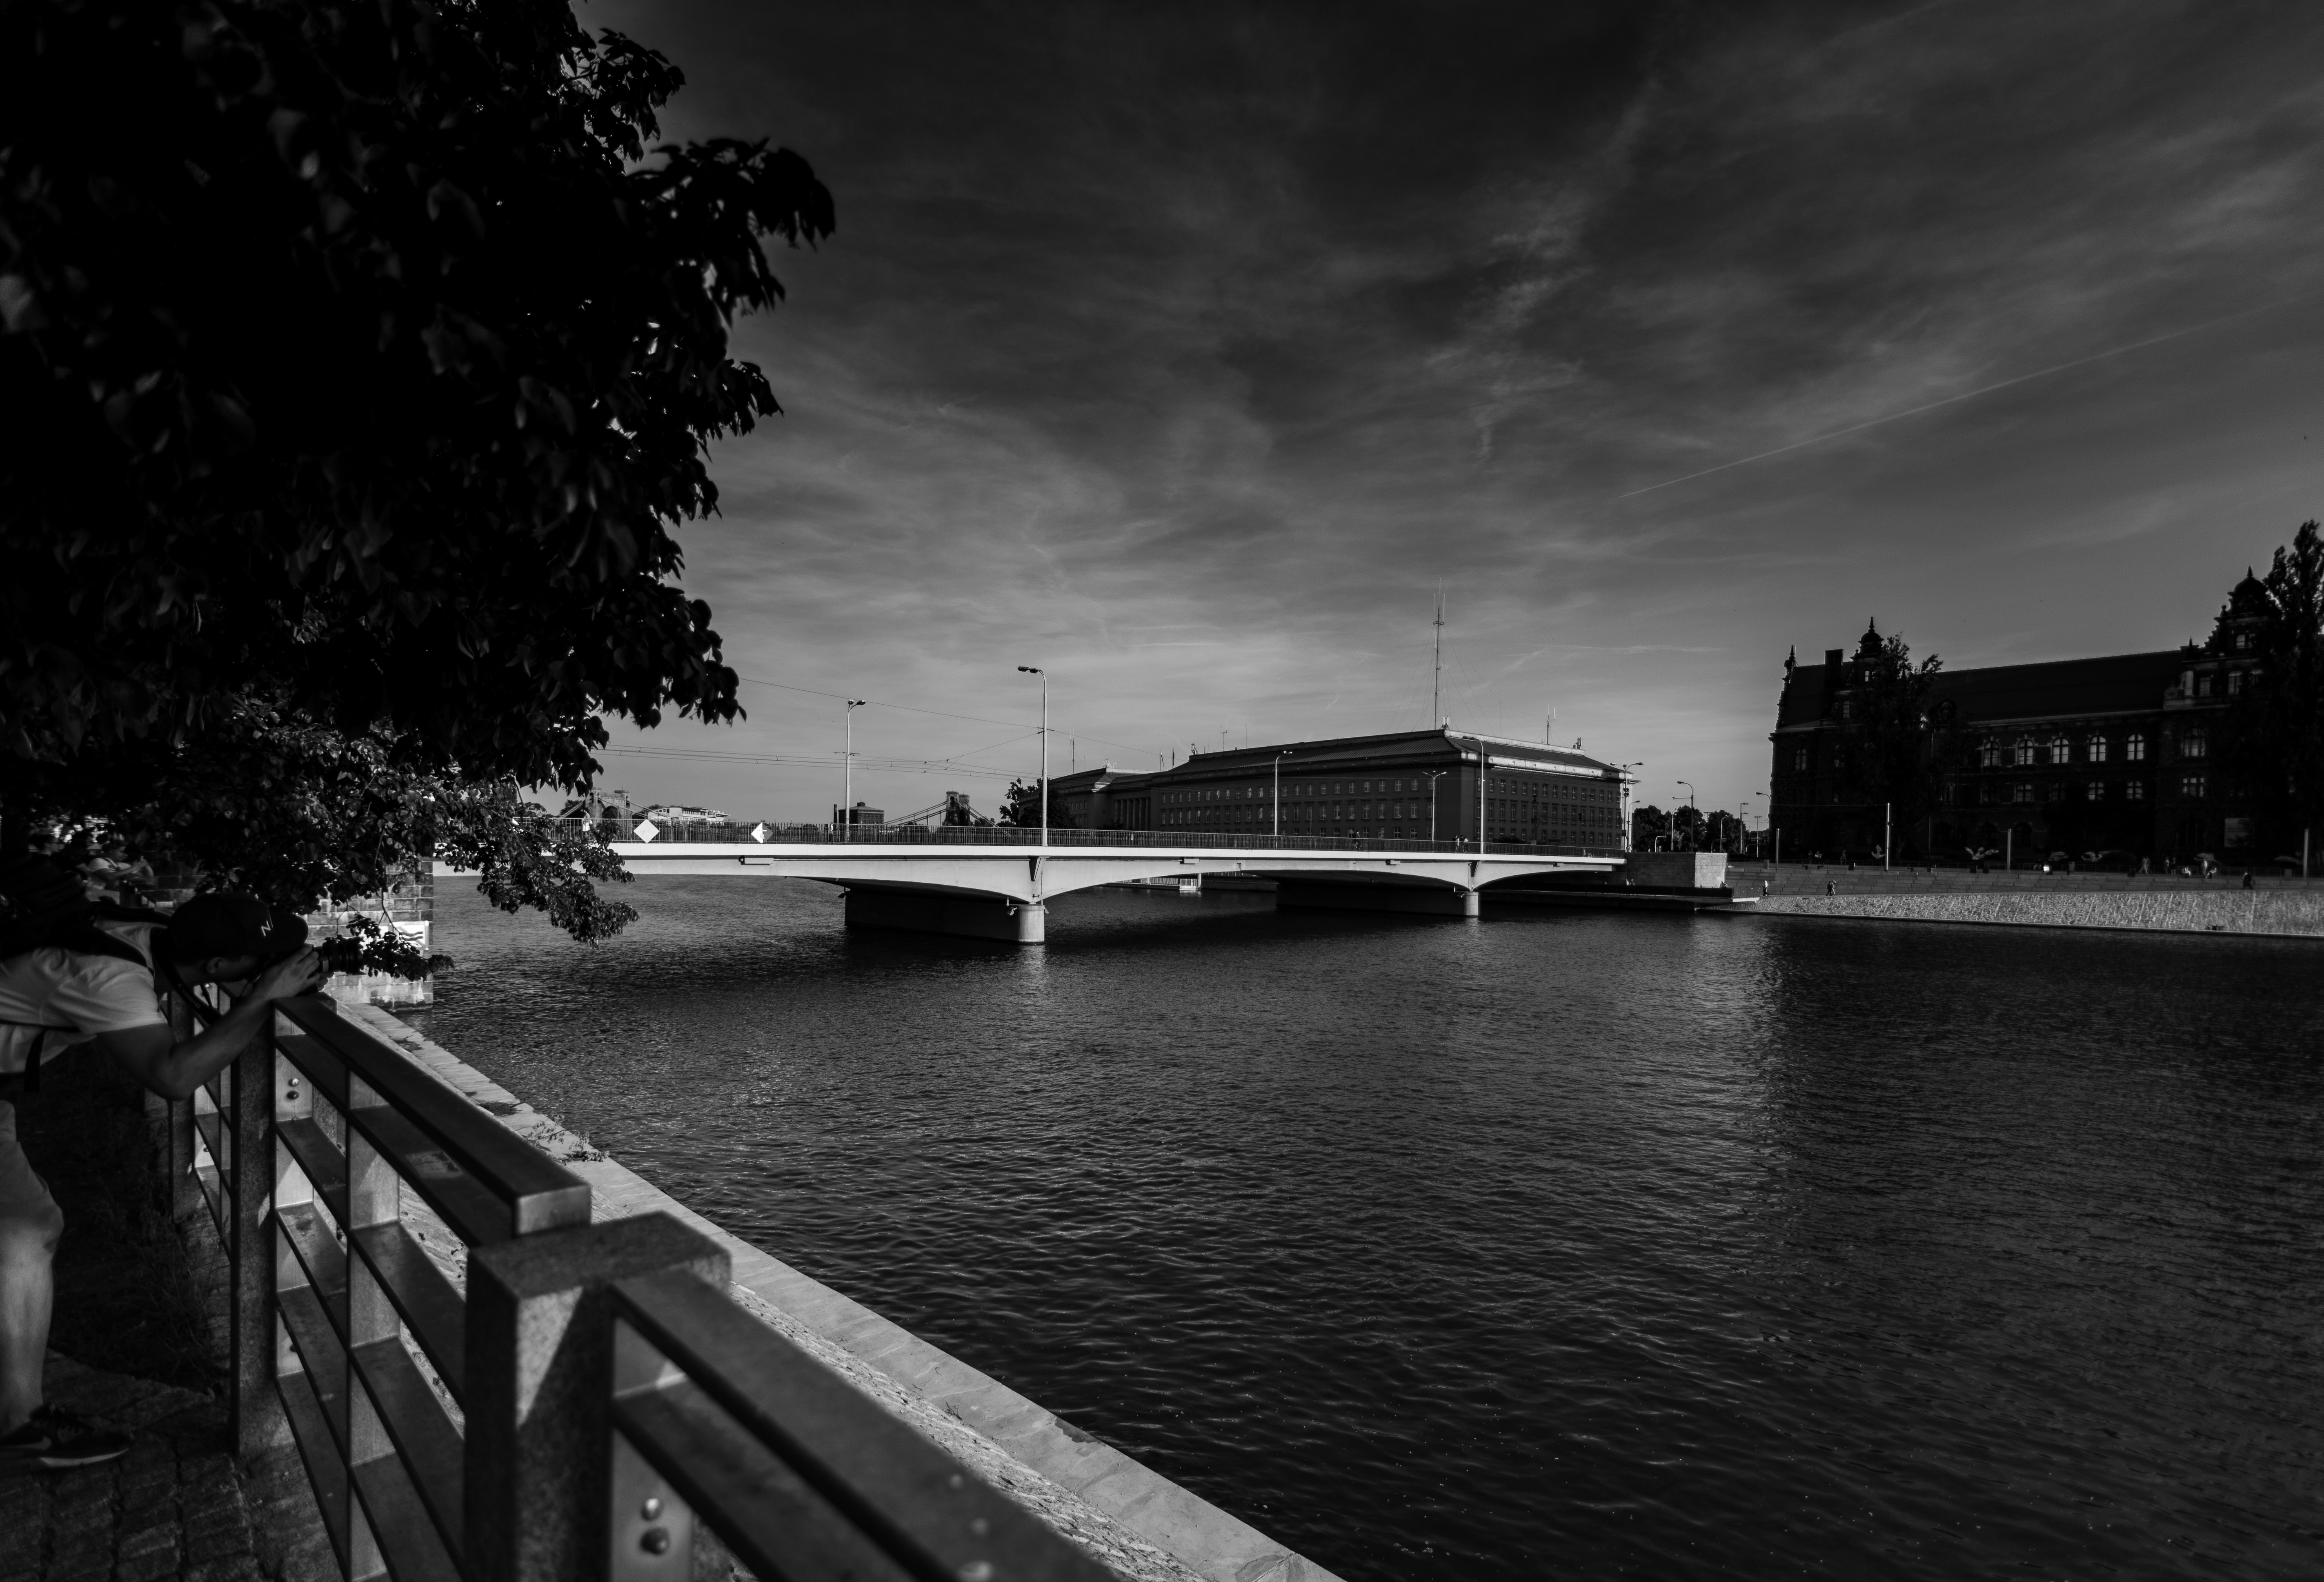
landscape, water, cloud, black and white, architecture, sky, sunset, bridge, skyline, night, morning, building, old, city, urban, river, cityscape, panorama, summer, travel, dusk, panoramic, europe, evening, reflection, darkness, black, monochrome, waterway, poland, wroc aw, monochrome photography